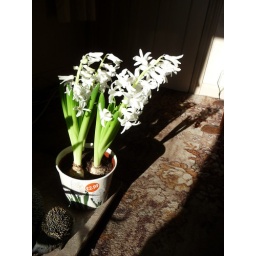
You get an idea and then try to capture it. The shadow cast by the pot of white hyacinths.